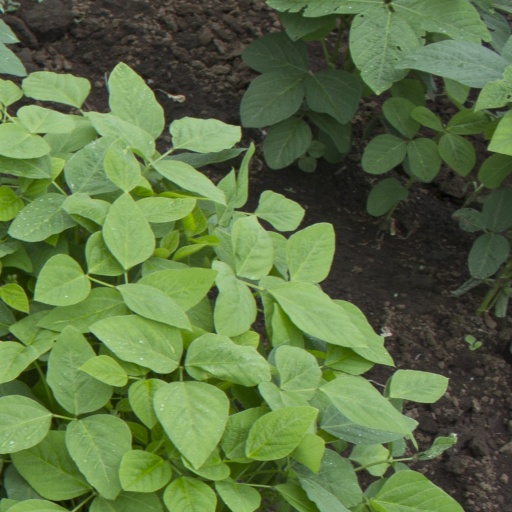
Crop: soybean